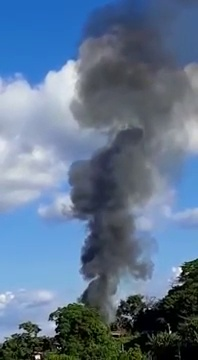
Fire: no
Smoke: yes